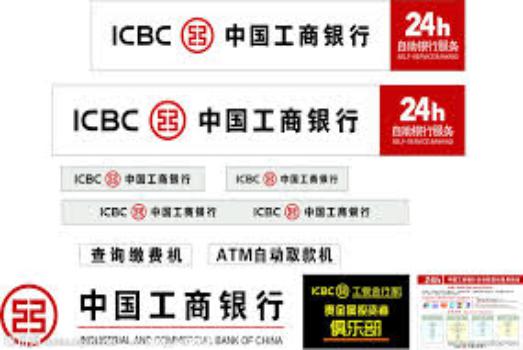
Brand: icbc-3
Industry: Others